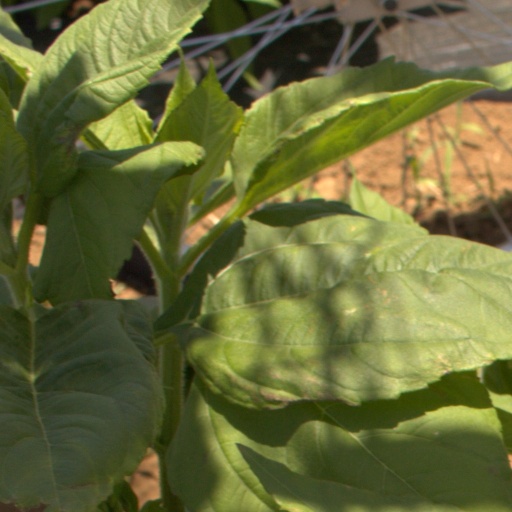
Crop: Jerusalem artichoke